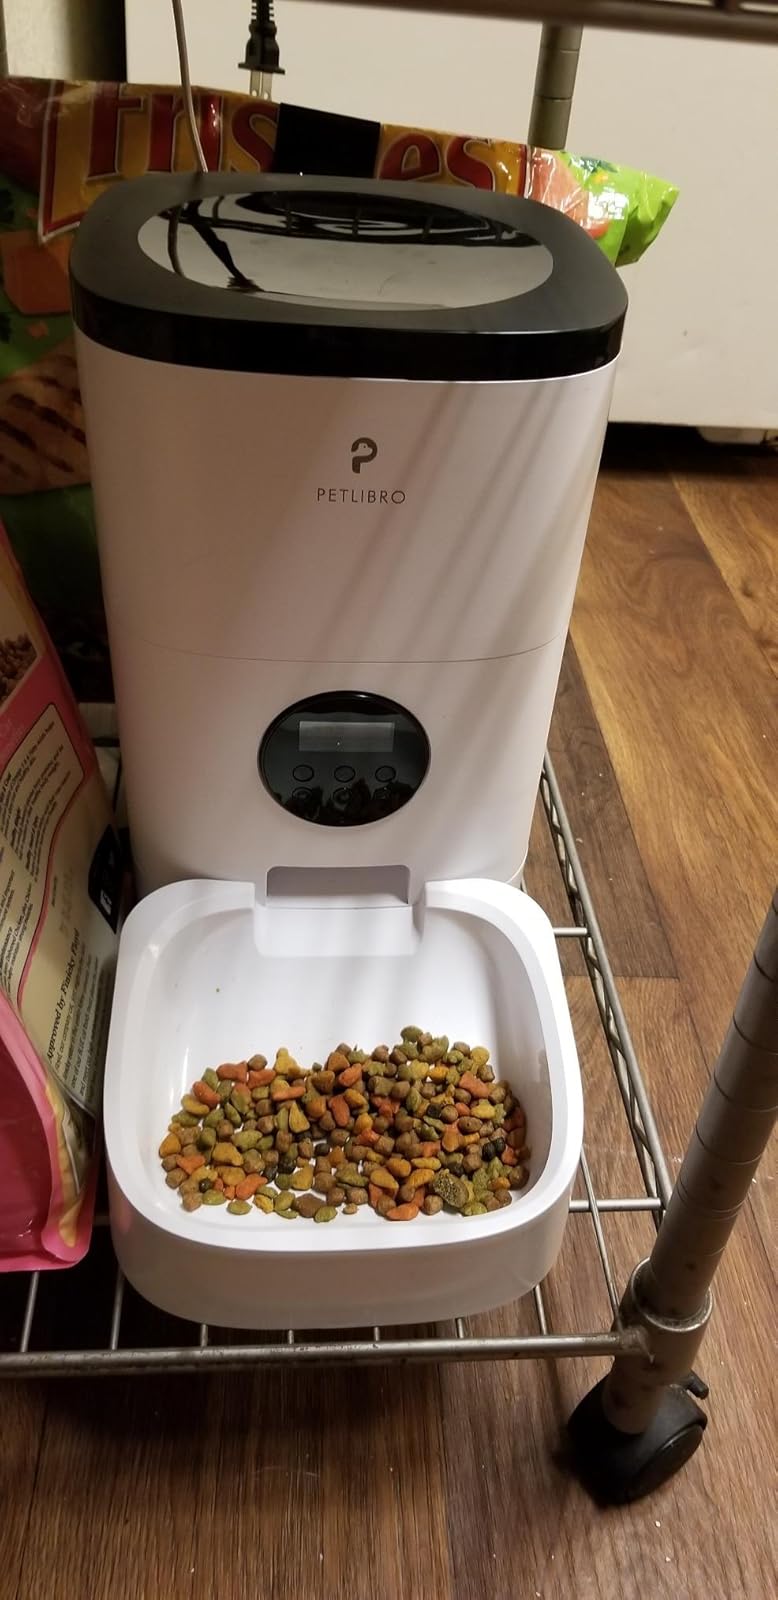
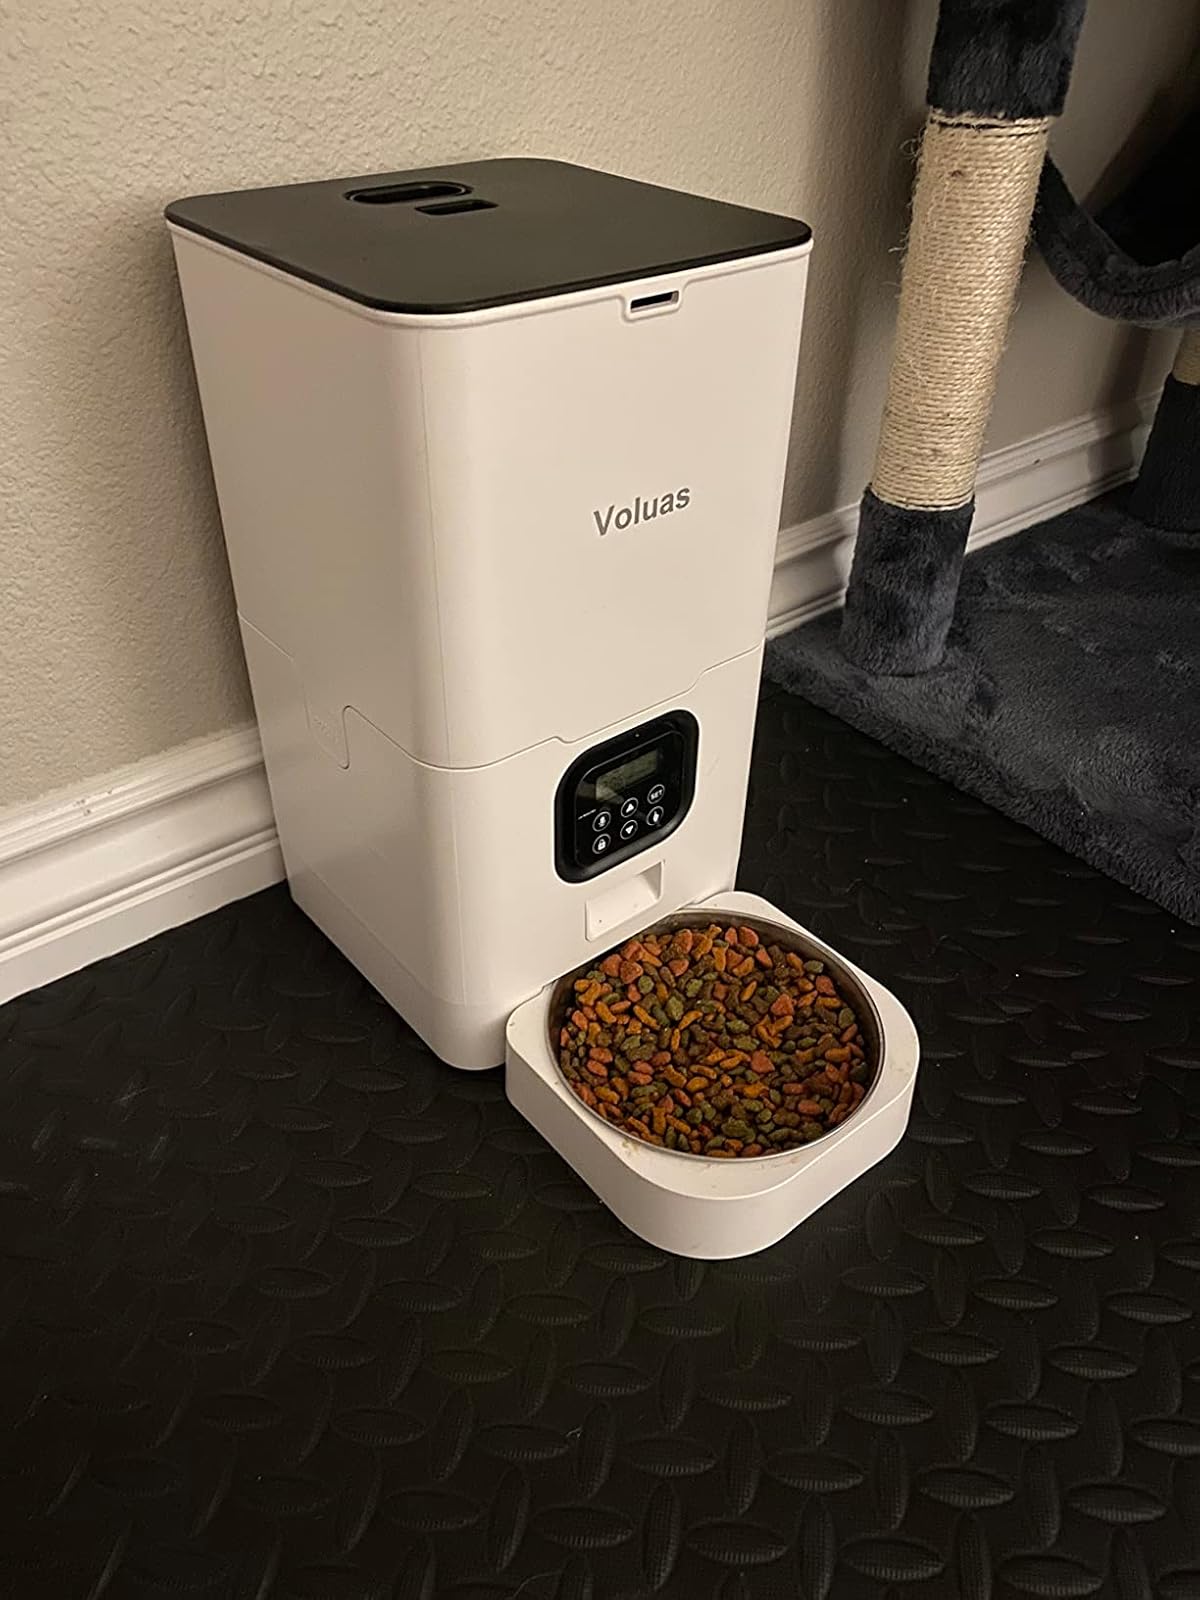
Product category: items_feeder
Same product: no